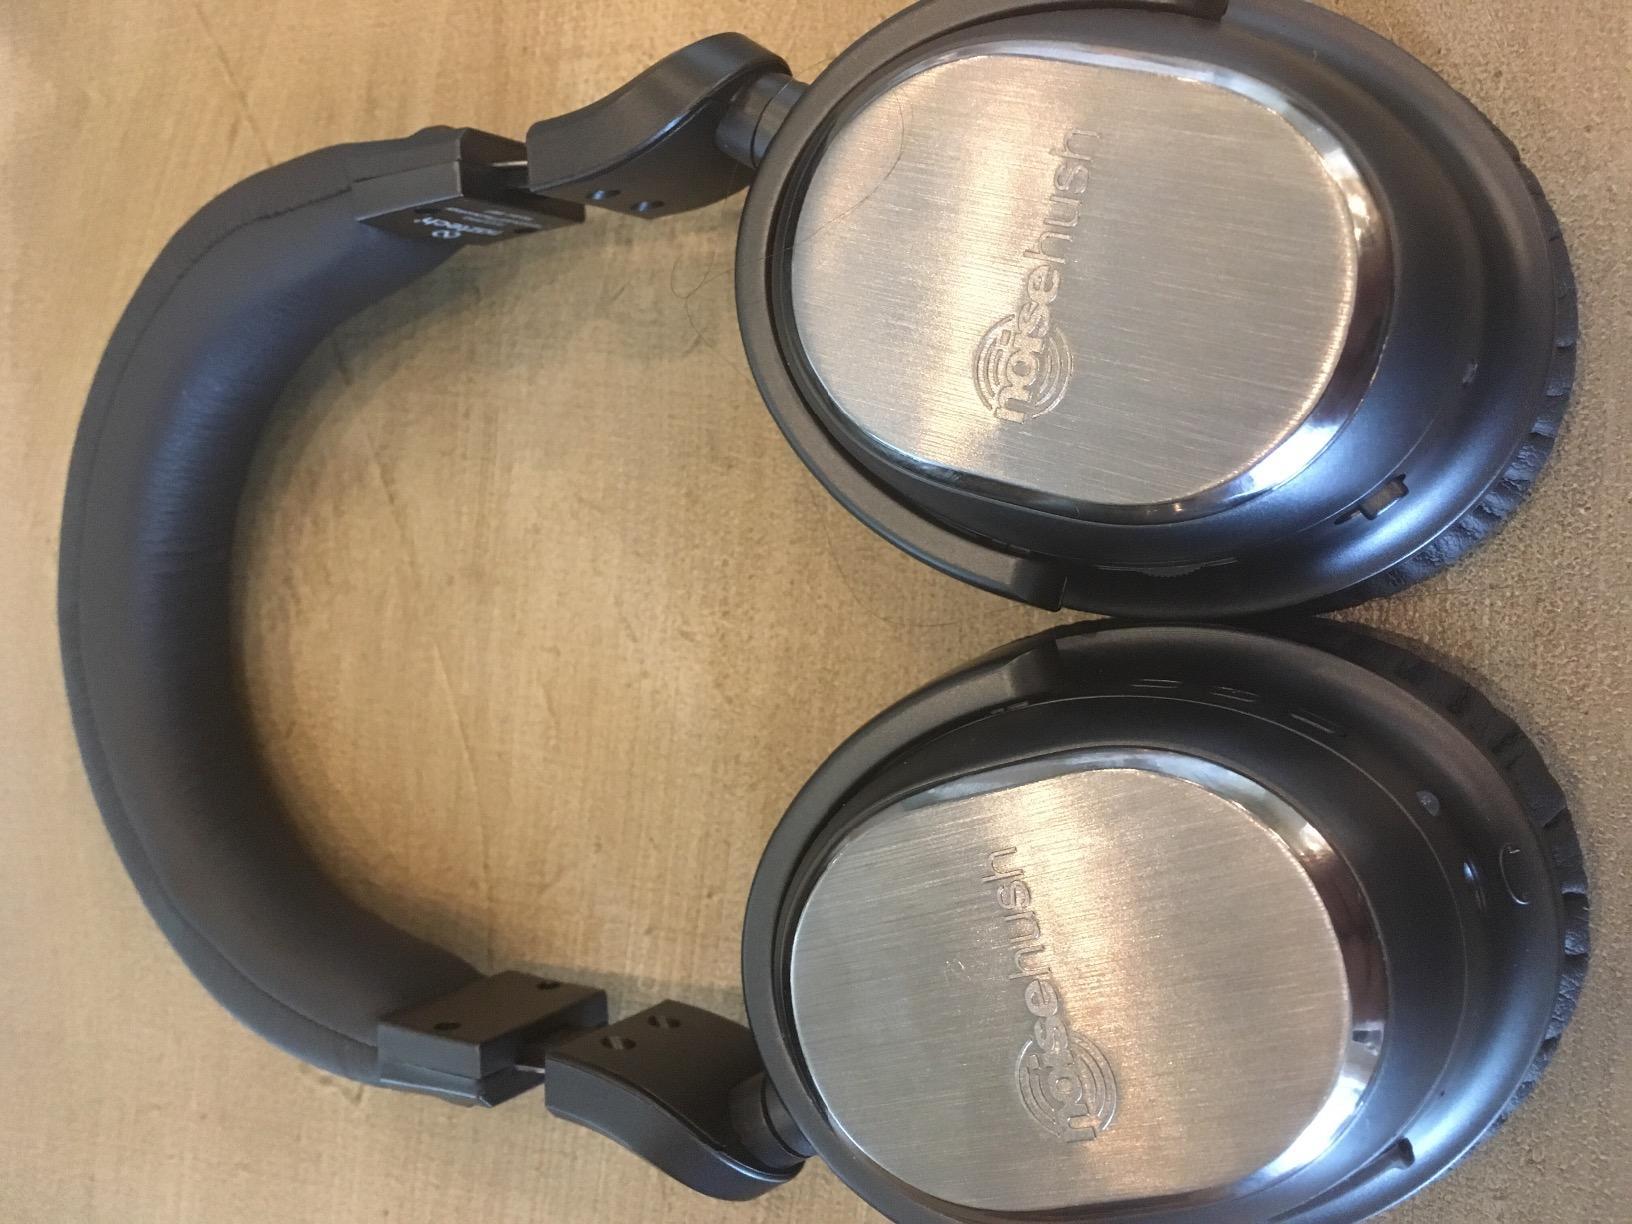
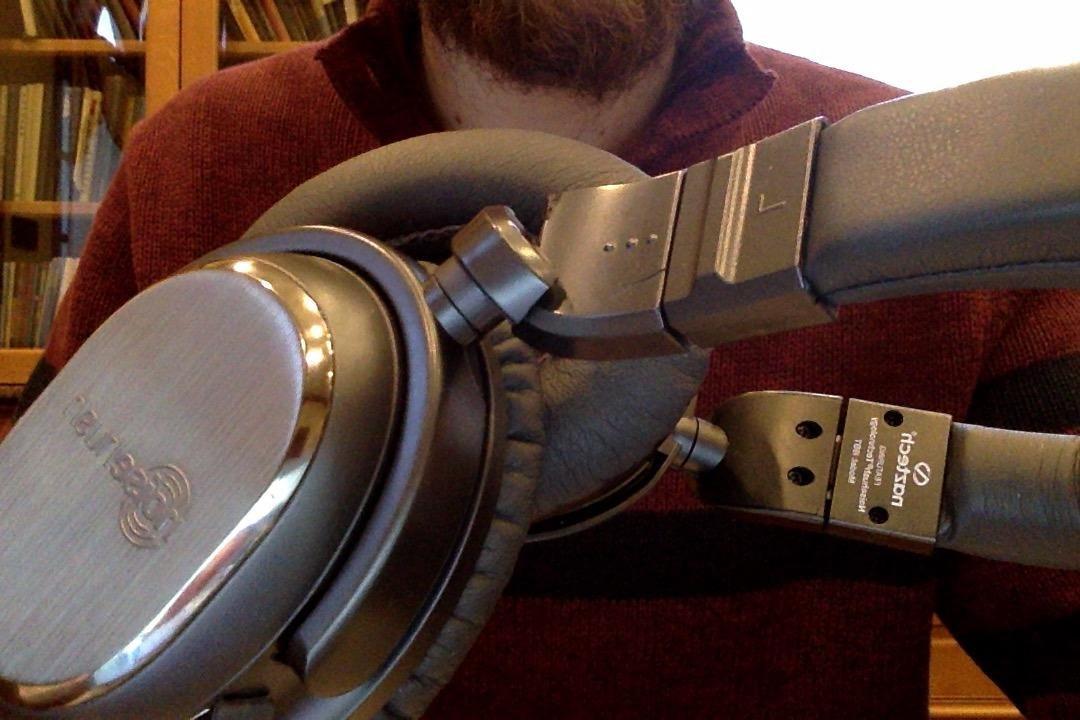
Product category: headphones
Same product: yes